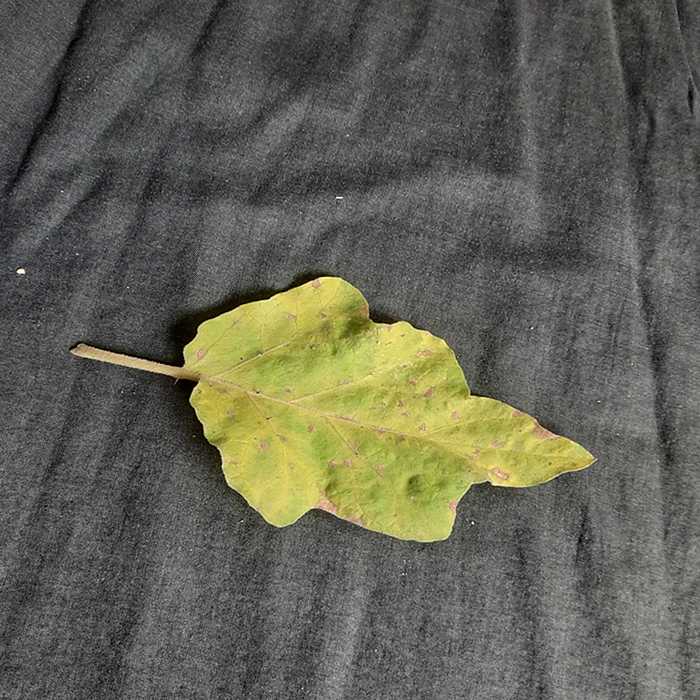
Plant: Eggplant
Label: Eggplant verticillium wilt